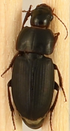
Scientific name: Harpalus opacipennis
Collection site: Chase Lake National Wildlife Refuge NEON (WOOD), plot WOOD_003